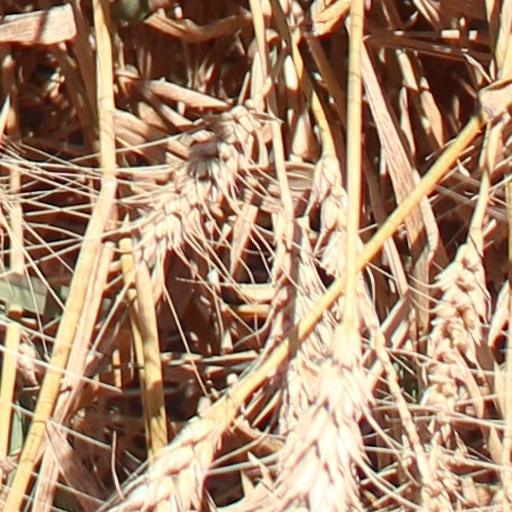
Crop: wheat